Crazy Horse Memorial

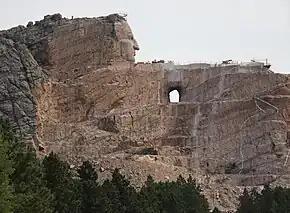
Construction on the monument in 2020

Sixteen years later, in 1998, the head and face of Crazy Horse were completed and dedicated; Crazy Horse's eyes are wide, while his head is high. Ruth Ziolkowski and seven of the Ziolkowskis' 10 children carried on work at the memorial. Daughter Monique Ziolkowski, herself a sculptor, modified some of her father's plans to ensure that the weight of the outstretched arm was supported sufficiently. The foundation commissioned reports from two engineering firms in 2009 to help guide completion of the project. Work commenced on the horse after two years of careful planning and measurements. Since the completion of the head and face, much of the monument's sculpting work has been dedicated to the much larger horse portion.